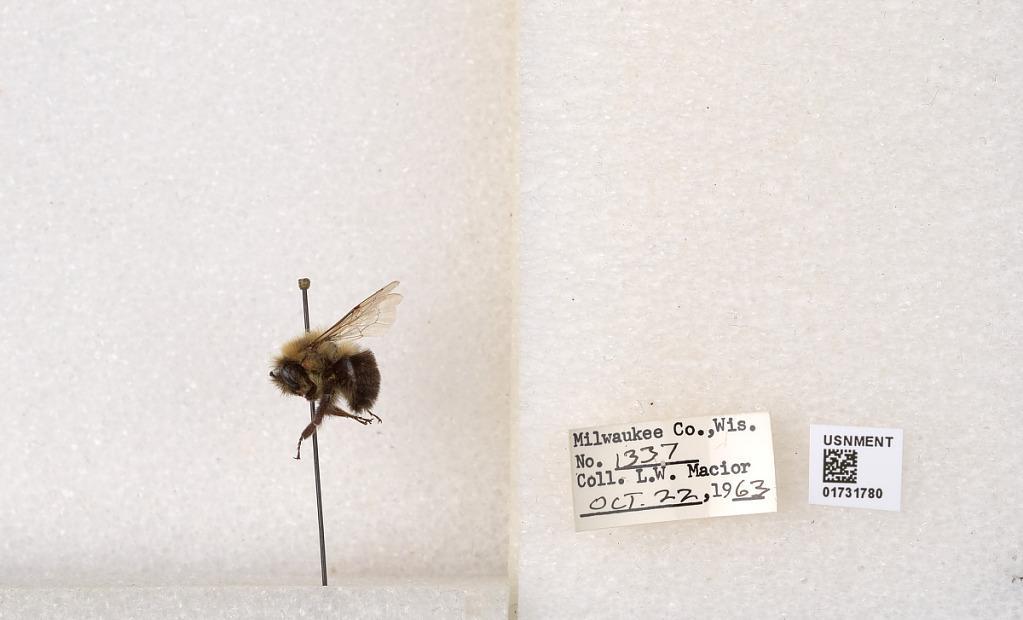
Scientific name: Bombus impatiens Cresson
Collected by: L. Macior
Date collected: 1963-10-22
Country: United States
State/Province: Wisconsin
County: Milwaukee
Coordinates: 43.0217, -87.9291